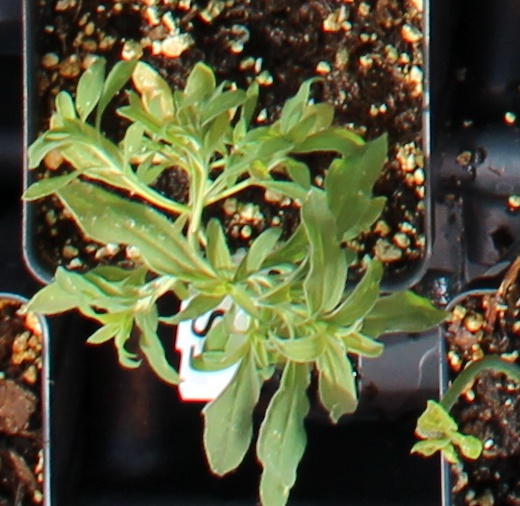
Label: Kochia